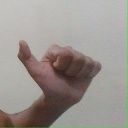
अक्षर: त